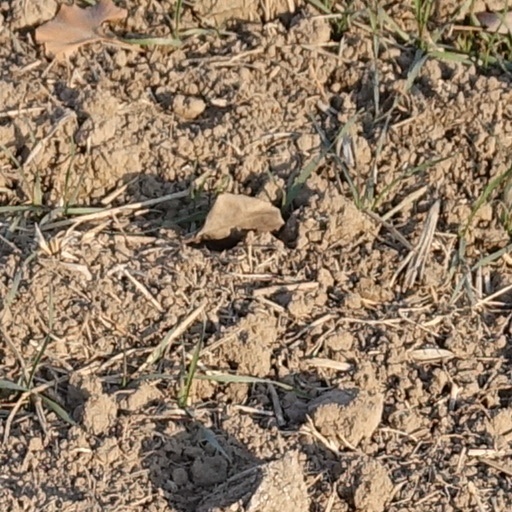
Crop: wheat